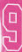
Number: 9